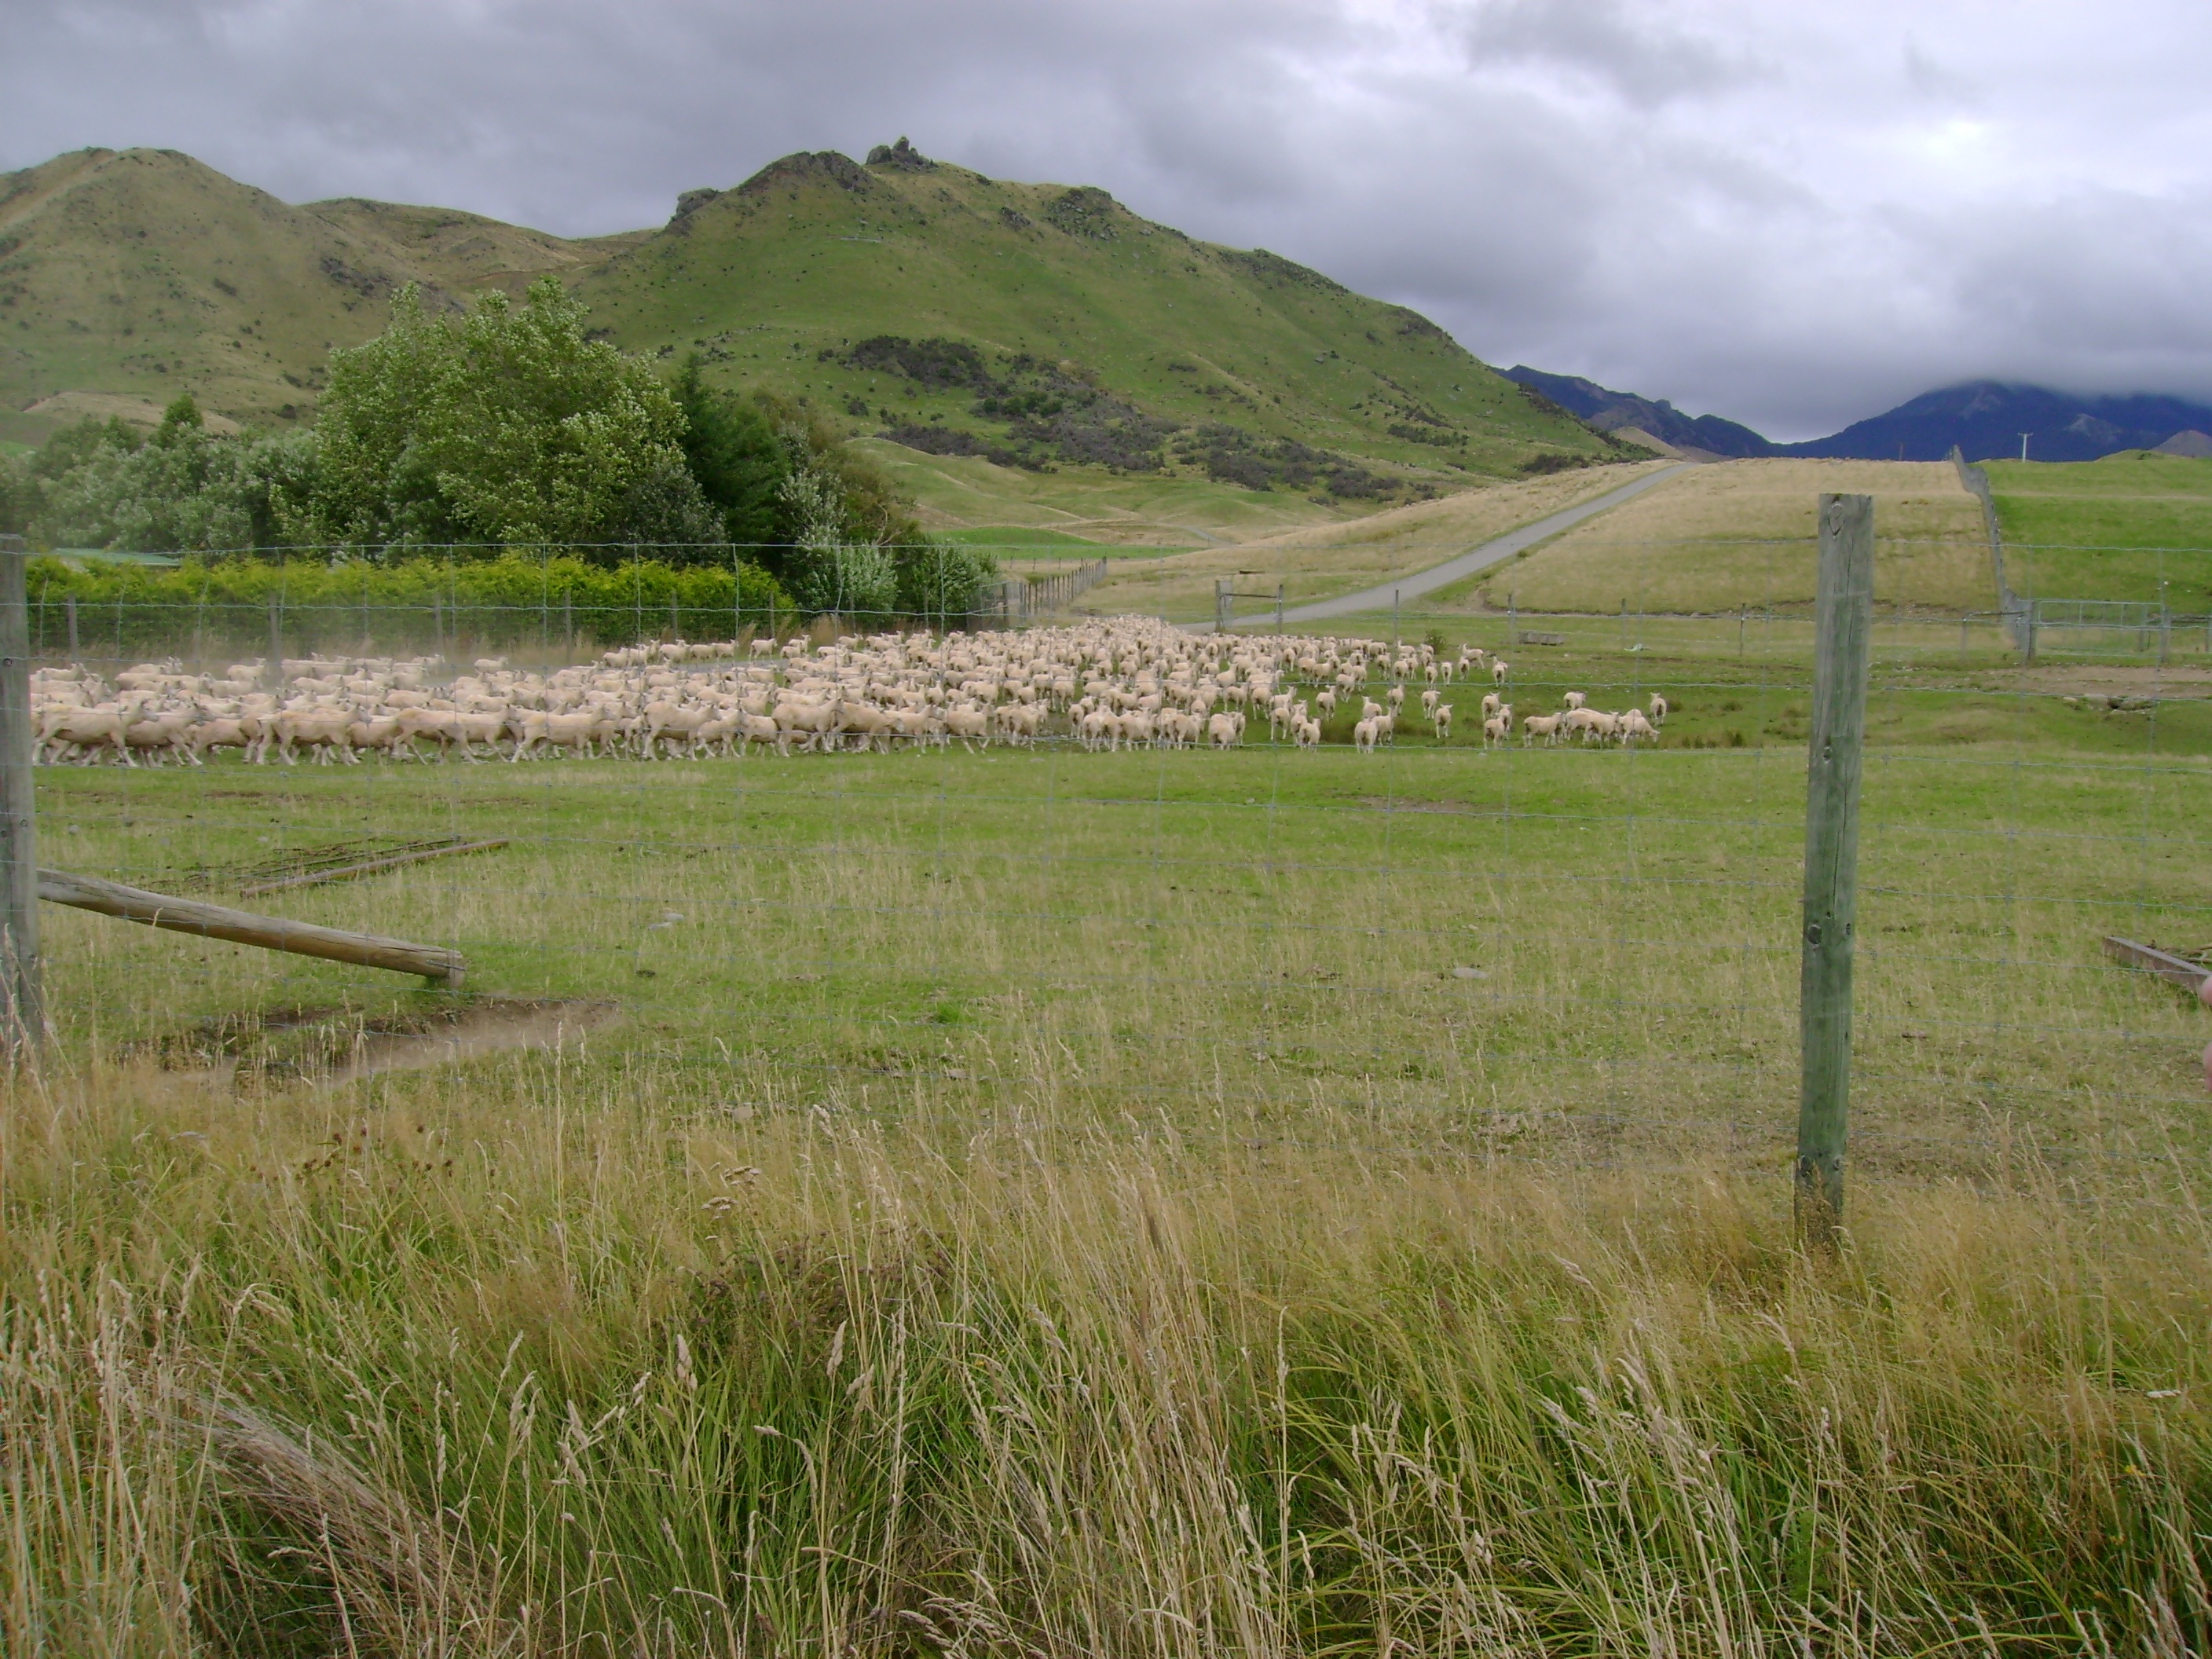
landscape, grass, marsh, mountain, field, meadow, prairie, hill, valley, pasture, sheep, agriculture, highland, plain, grassland, badlands, wetland, new zealand, plateau, new, fell, habitat, zealand, loch, ecosystem, steppe, rural area, paddy field, natural environment, geographical feature, grass family, mountainous landforms